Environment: real
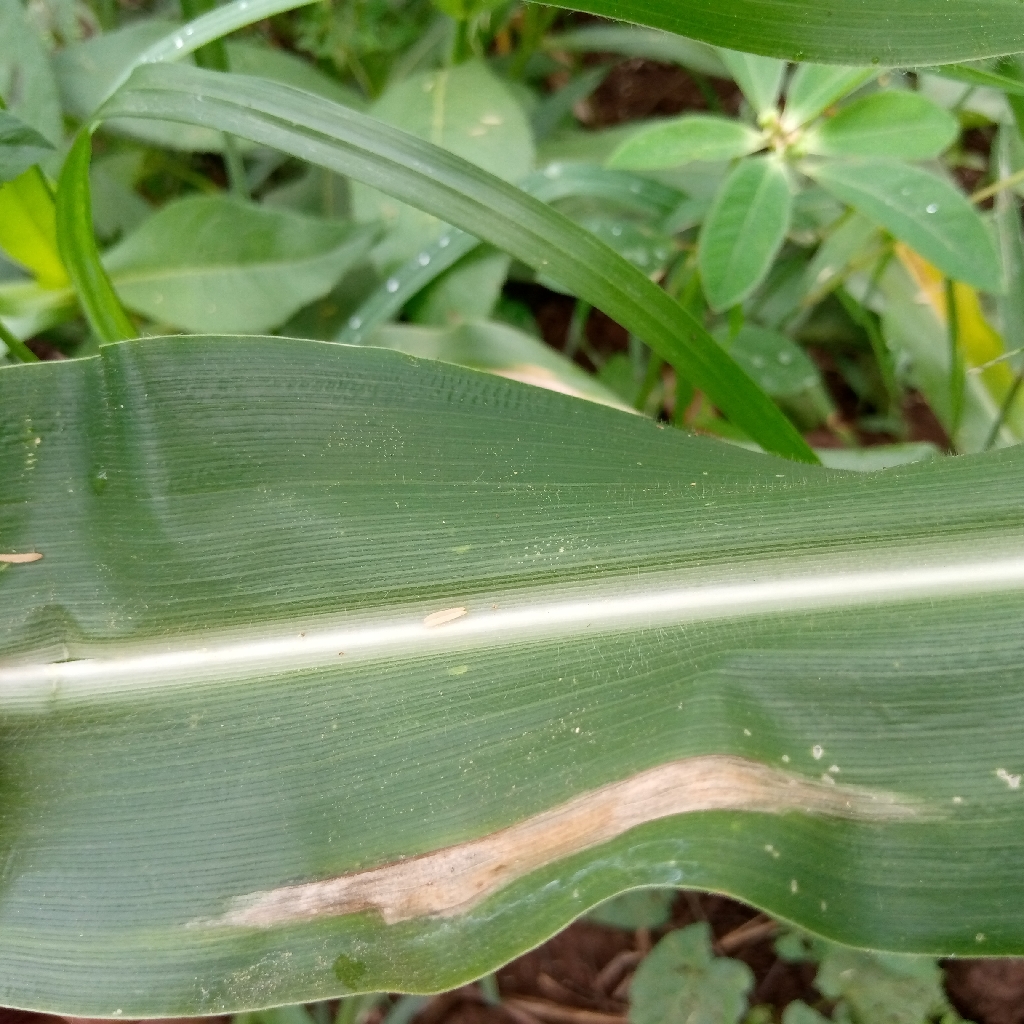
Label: northern_corn_leaf_blight